The Looters (1955 film)

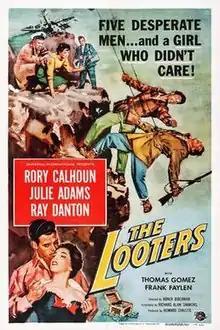
Theatrical release poster

The Looters is a 1955 American adventure film directed by Abner Biberman and written by Richard Alan Simmons. The film stars Rory Calhoun, Julie Adams, Ray Danton, Thomas Gomez, Frank Faylen and Russ Conway. The film was released in May 1955, by Universal Pictures.